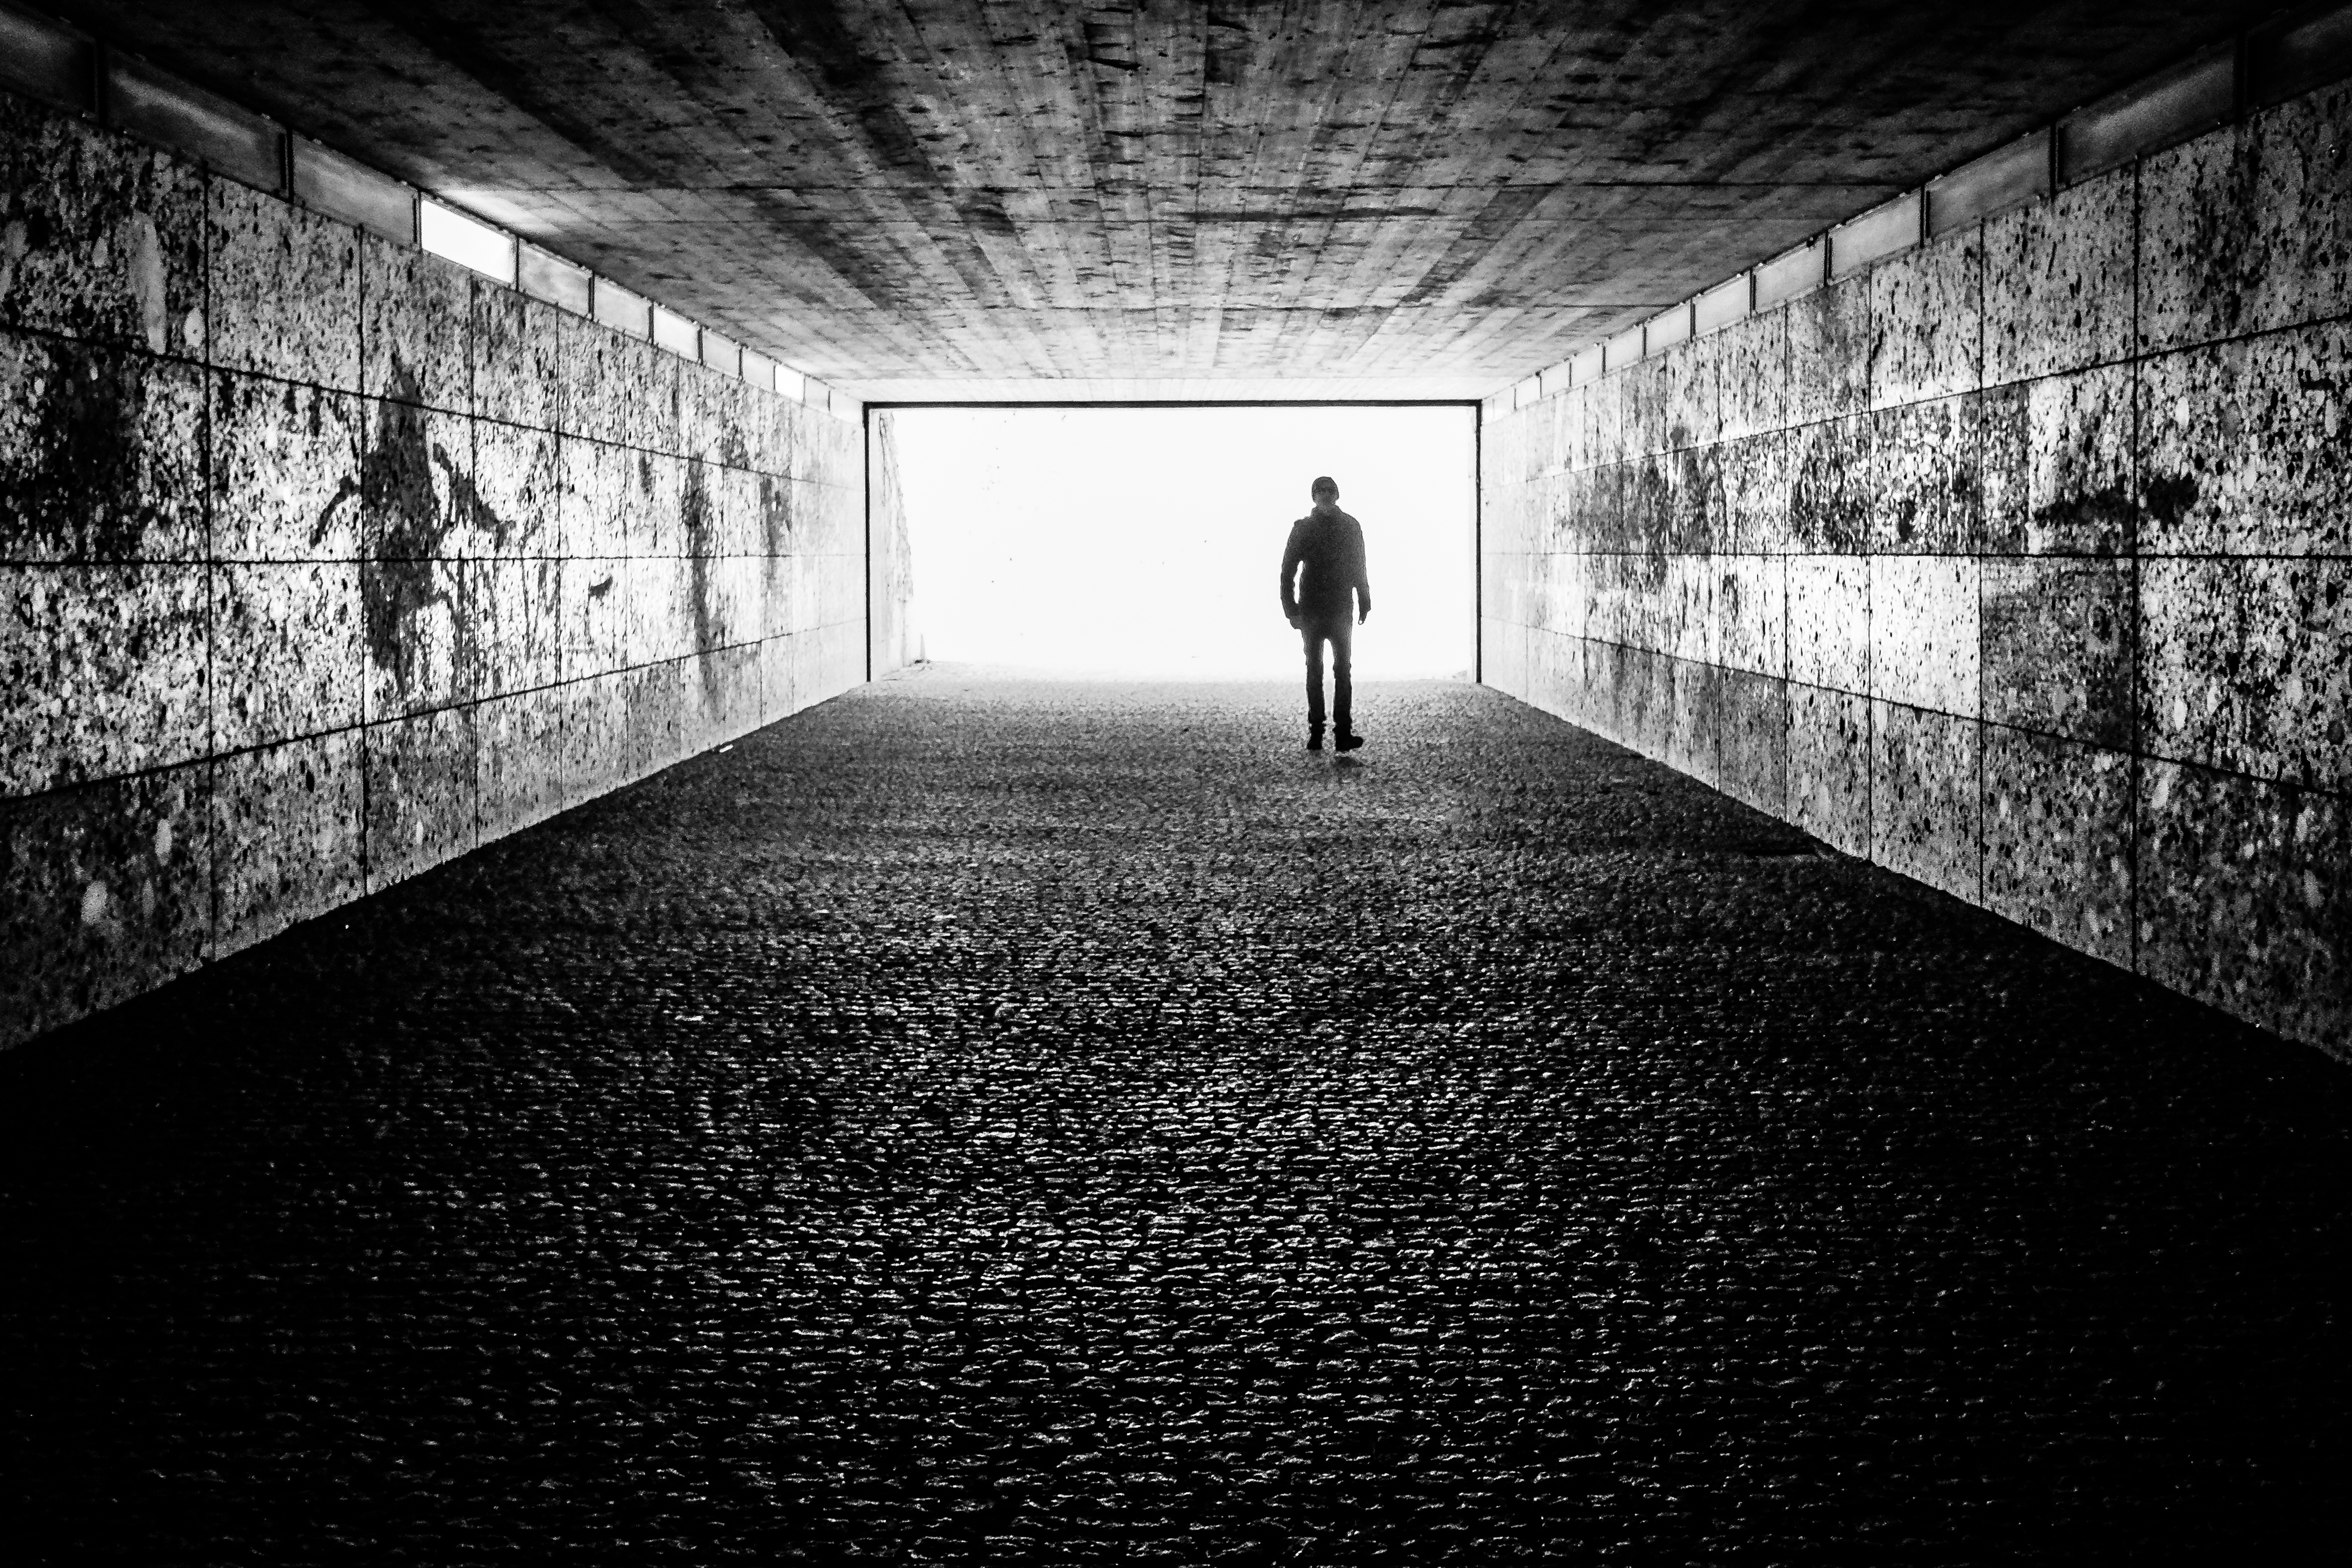
light, black and white, people, white, street, photography, urban, line, shadow, darkness, black, monochrome, streetphotography, bw, blackandwhite, blackwhite, symmetry, snapshot, germany, amazing, bestoftheday, streetview, munich, streetlife, streetphotographers, photooftheday, streetminimal, monochrome photography